Isoletta

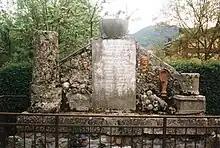
Memorial in Isoletta

Since ancient times, the town has been occupied by Italian people. The Aurunci were the first to occupy the town. They were then followed by the Volsci. Isoletta is known for the Roman ruins of Fregellae.